Carl von Ossietzky

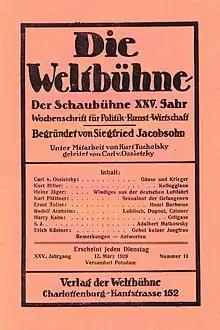
cover, 12 March 1929

In the 1920s, Ossietzky became one of the leaders of the "homeless left", centered on the newspaper which rejected Communism, but found the Social Democrats too inclined to compromise with the old order.